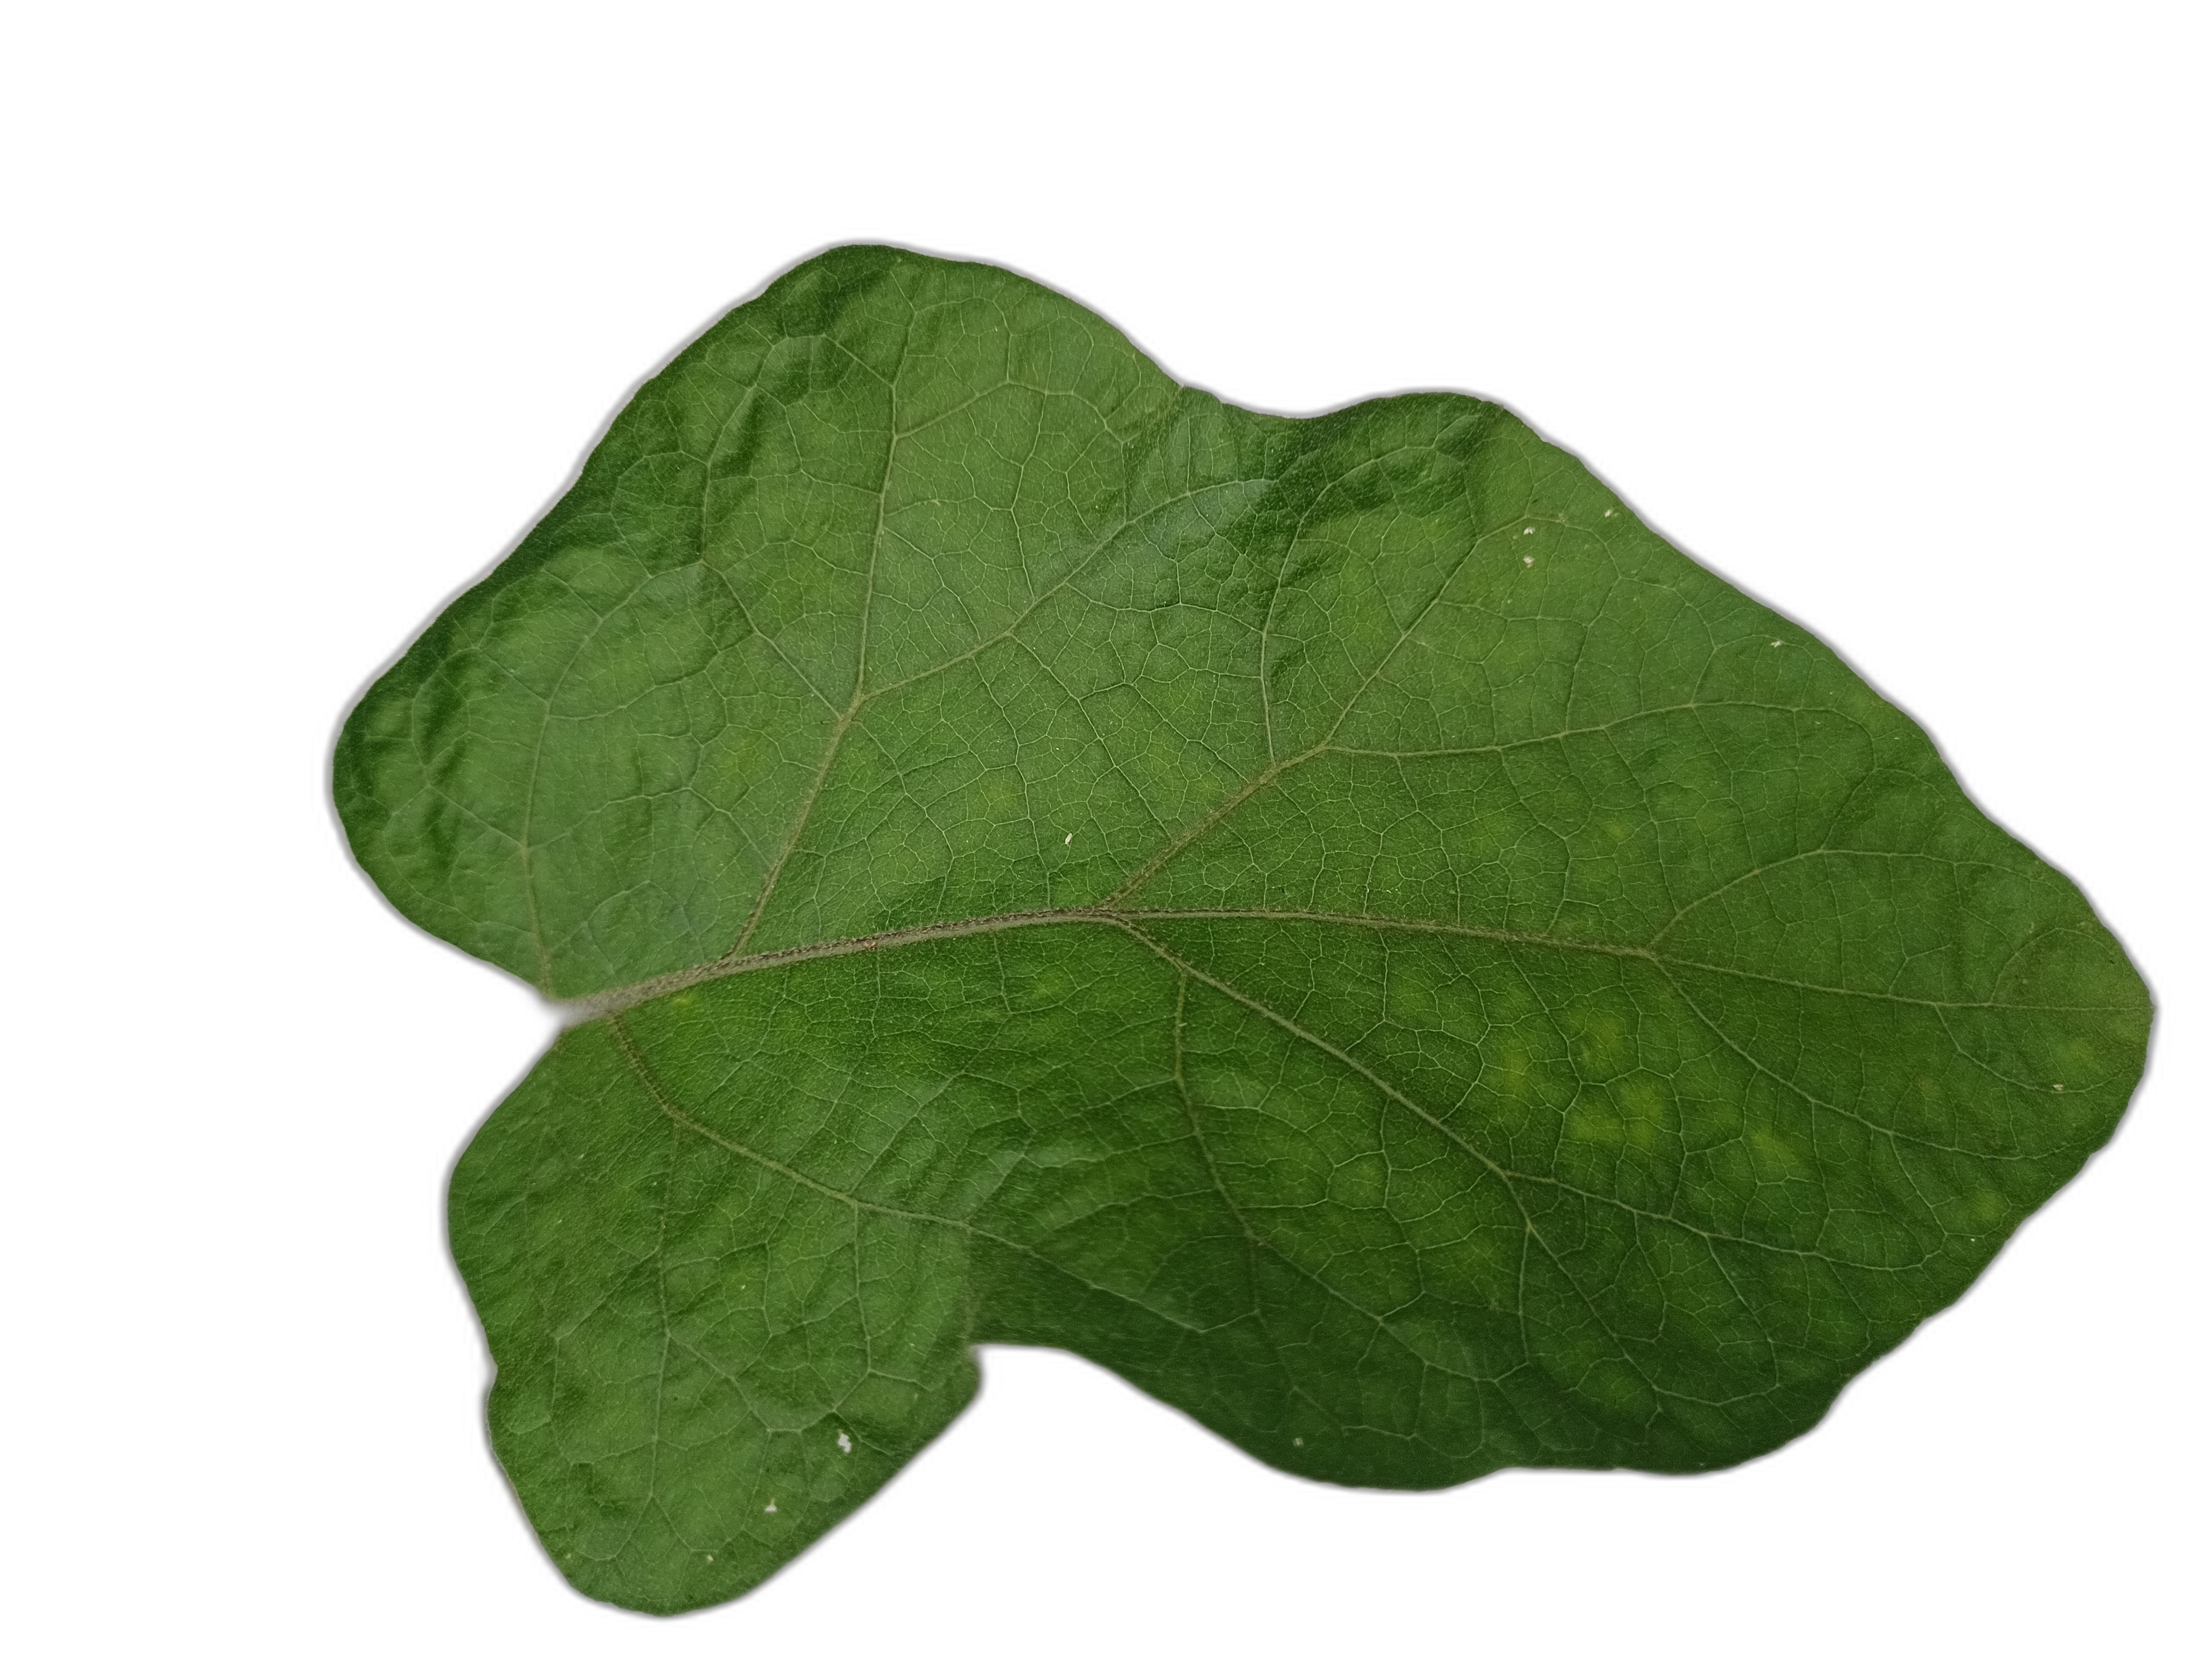
Label: Healthy Leaf